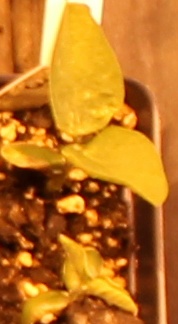
Label: Soybean